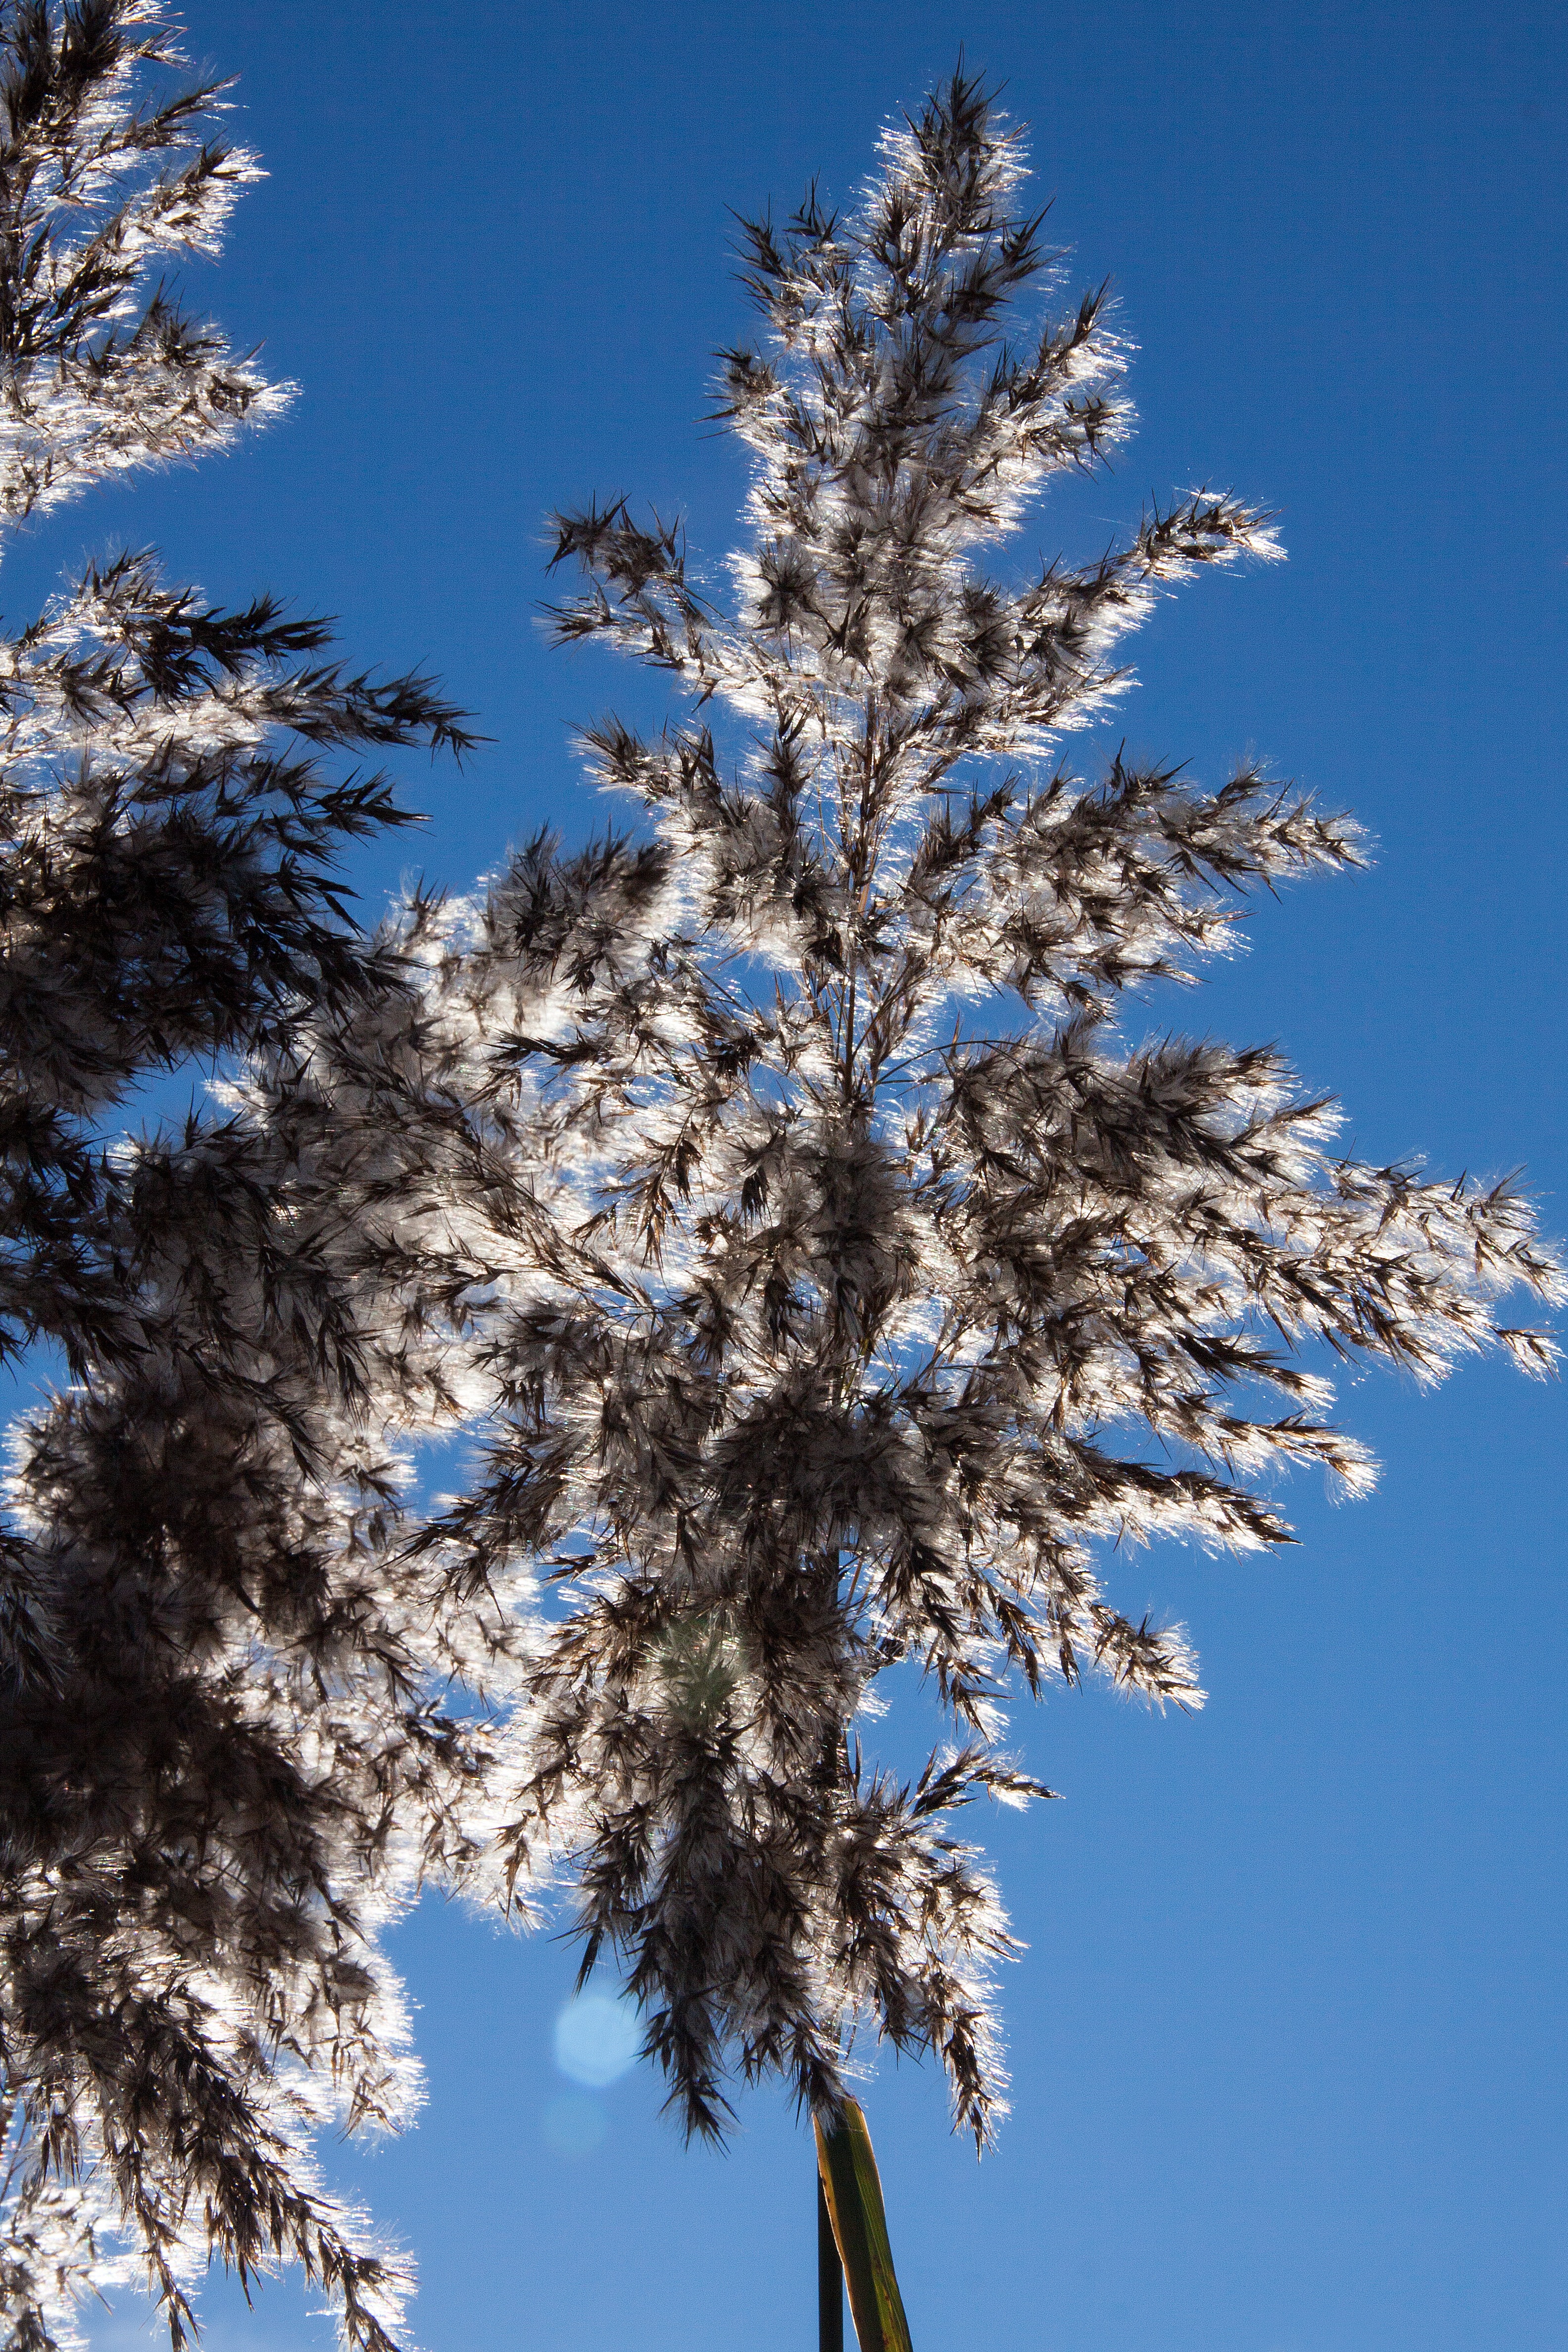
tree, nature, grass, branch, snow, winter, plant, sky, flower, frost, reed, autumn, blue, fir, flora, season, conifer, spruce, bright, larch, freezing, poaceae, back light, bluegrass, marsh plant, phragmites australis, long dust threads, woody plant, land plant